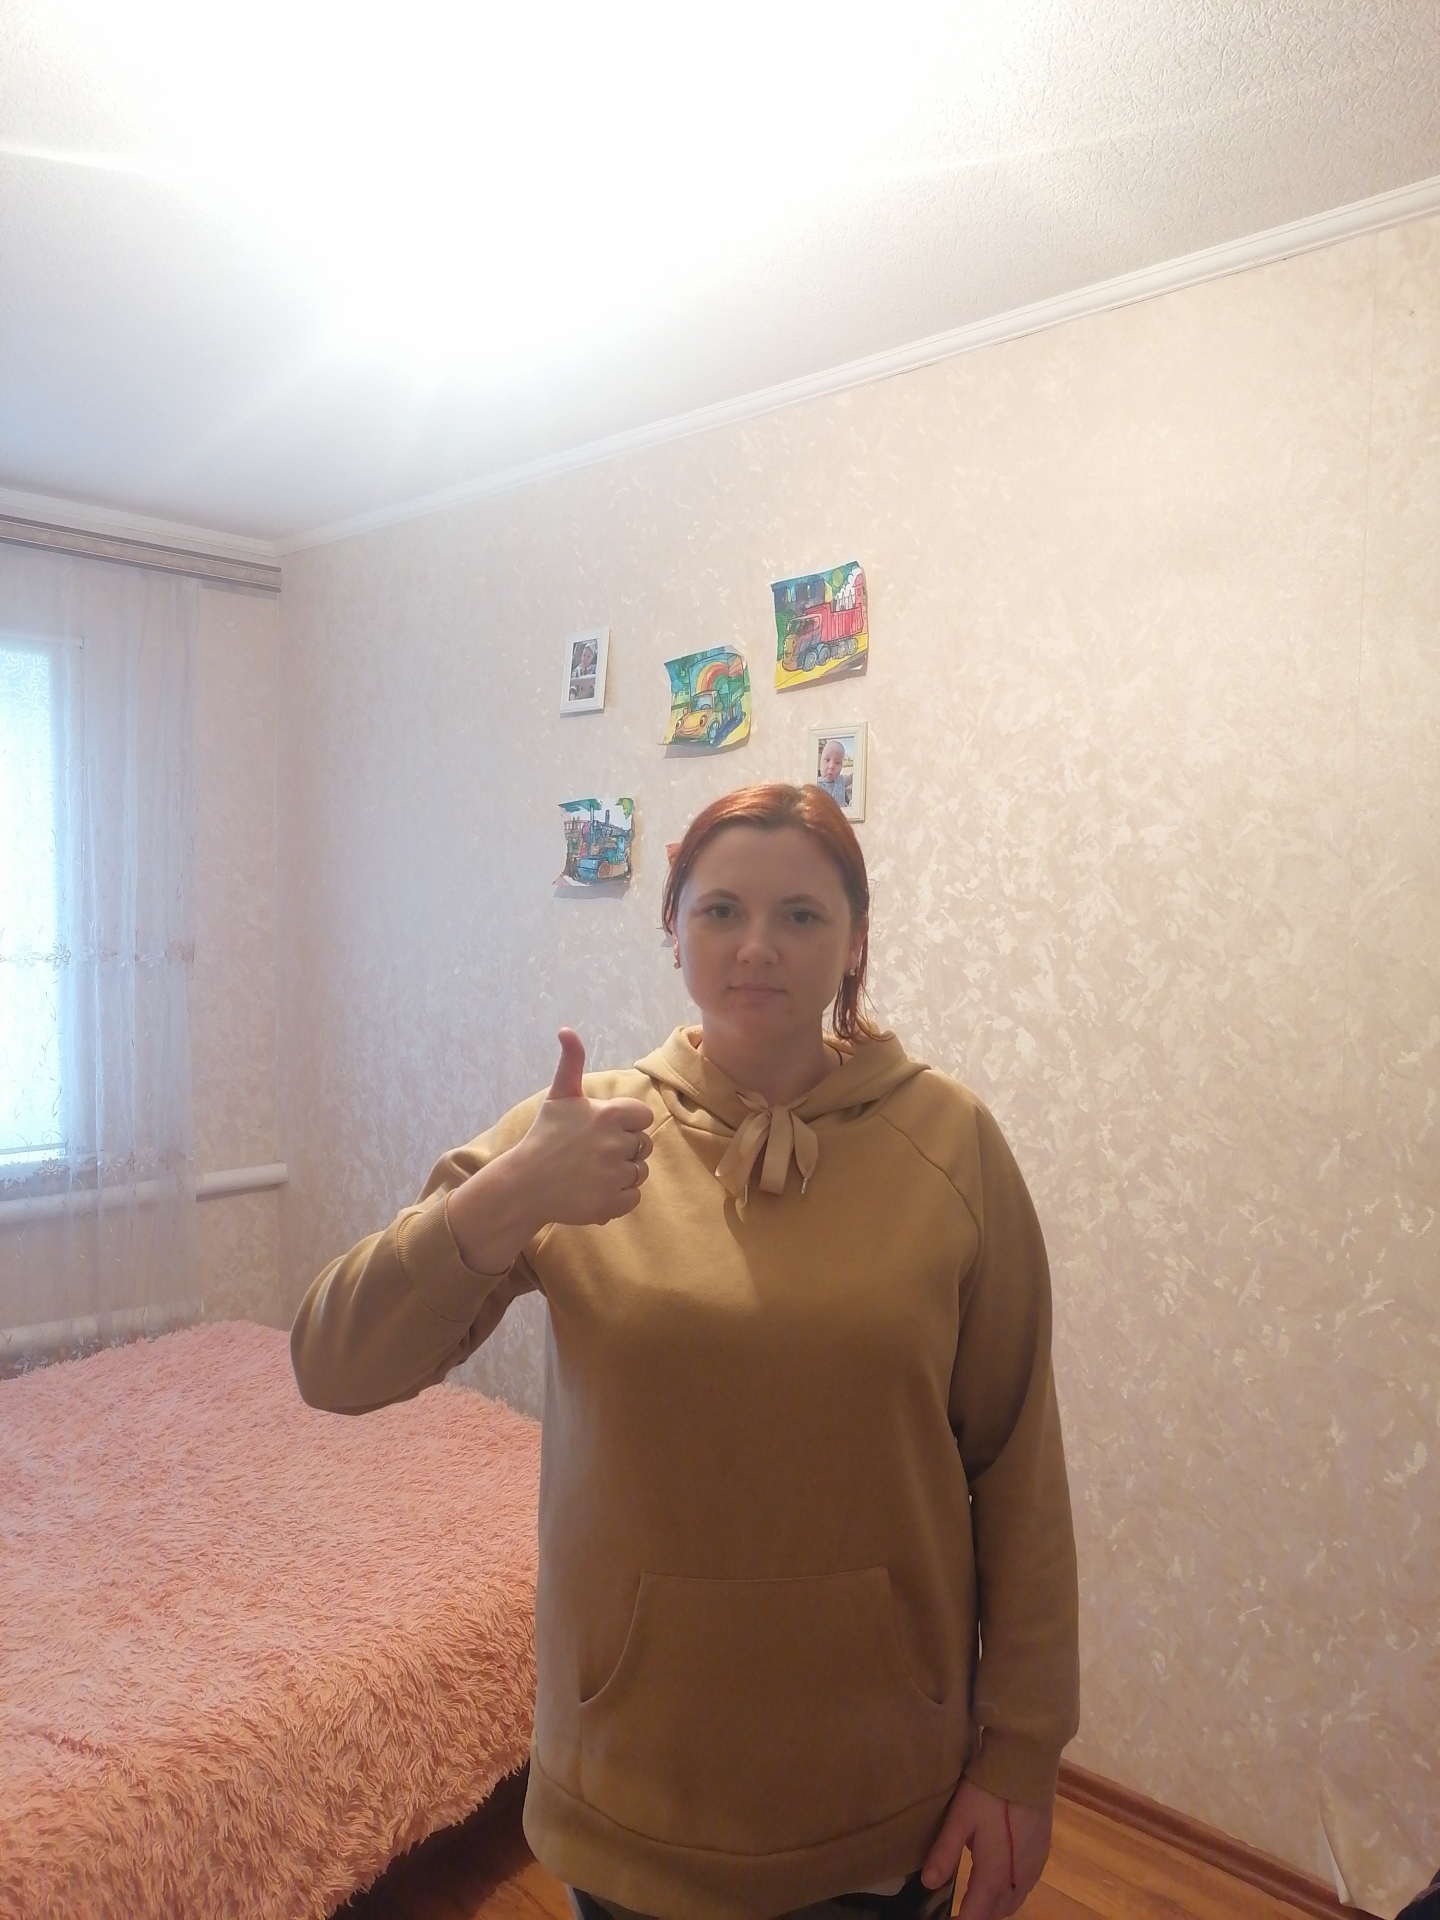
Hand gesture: like